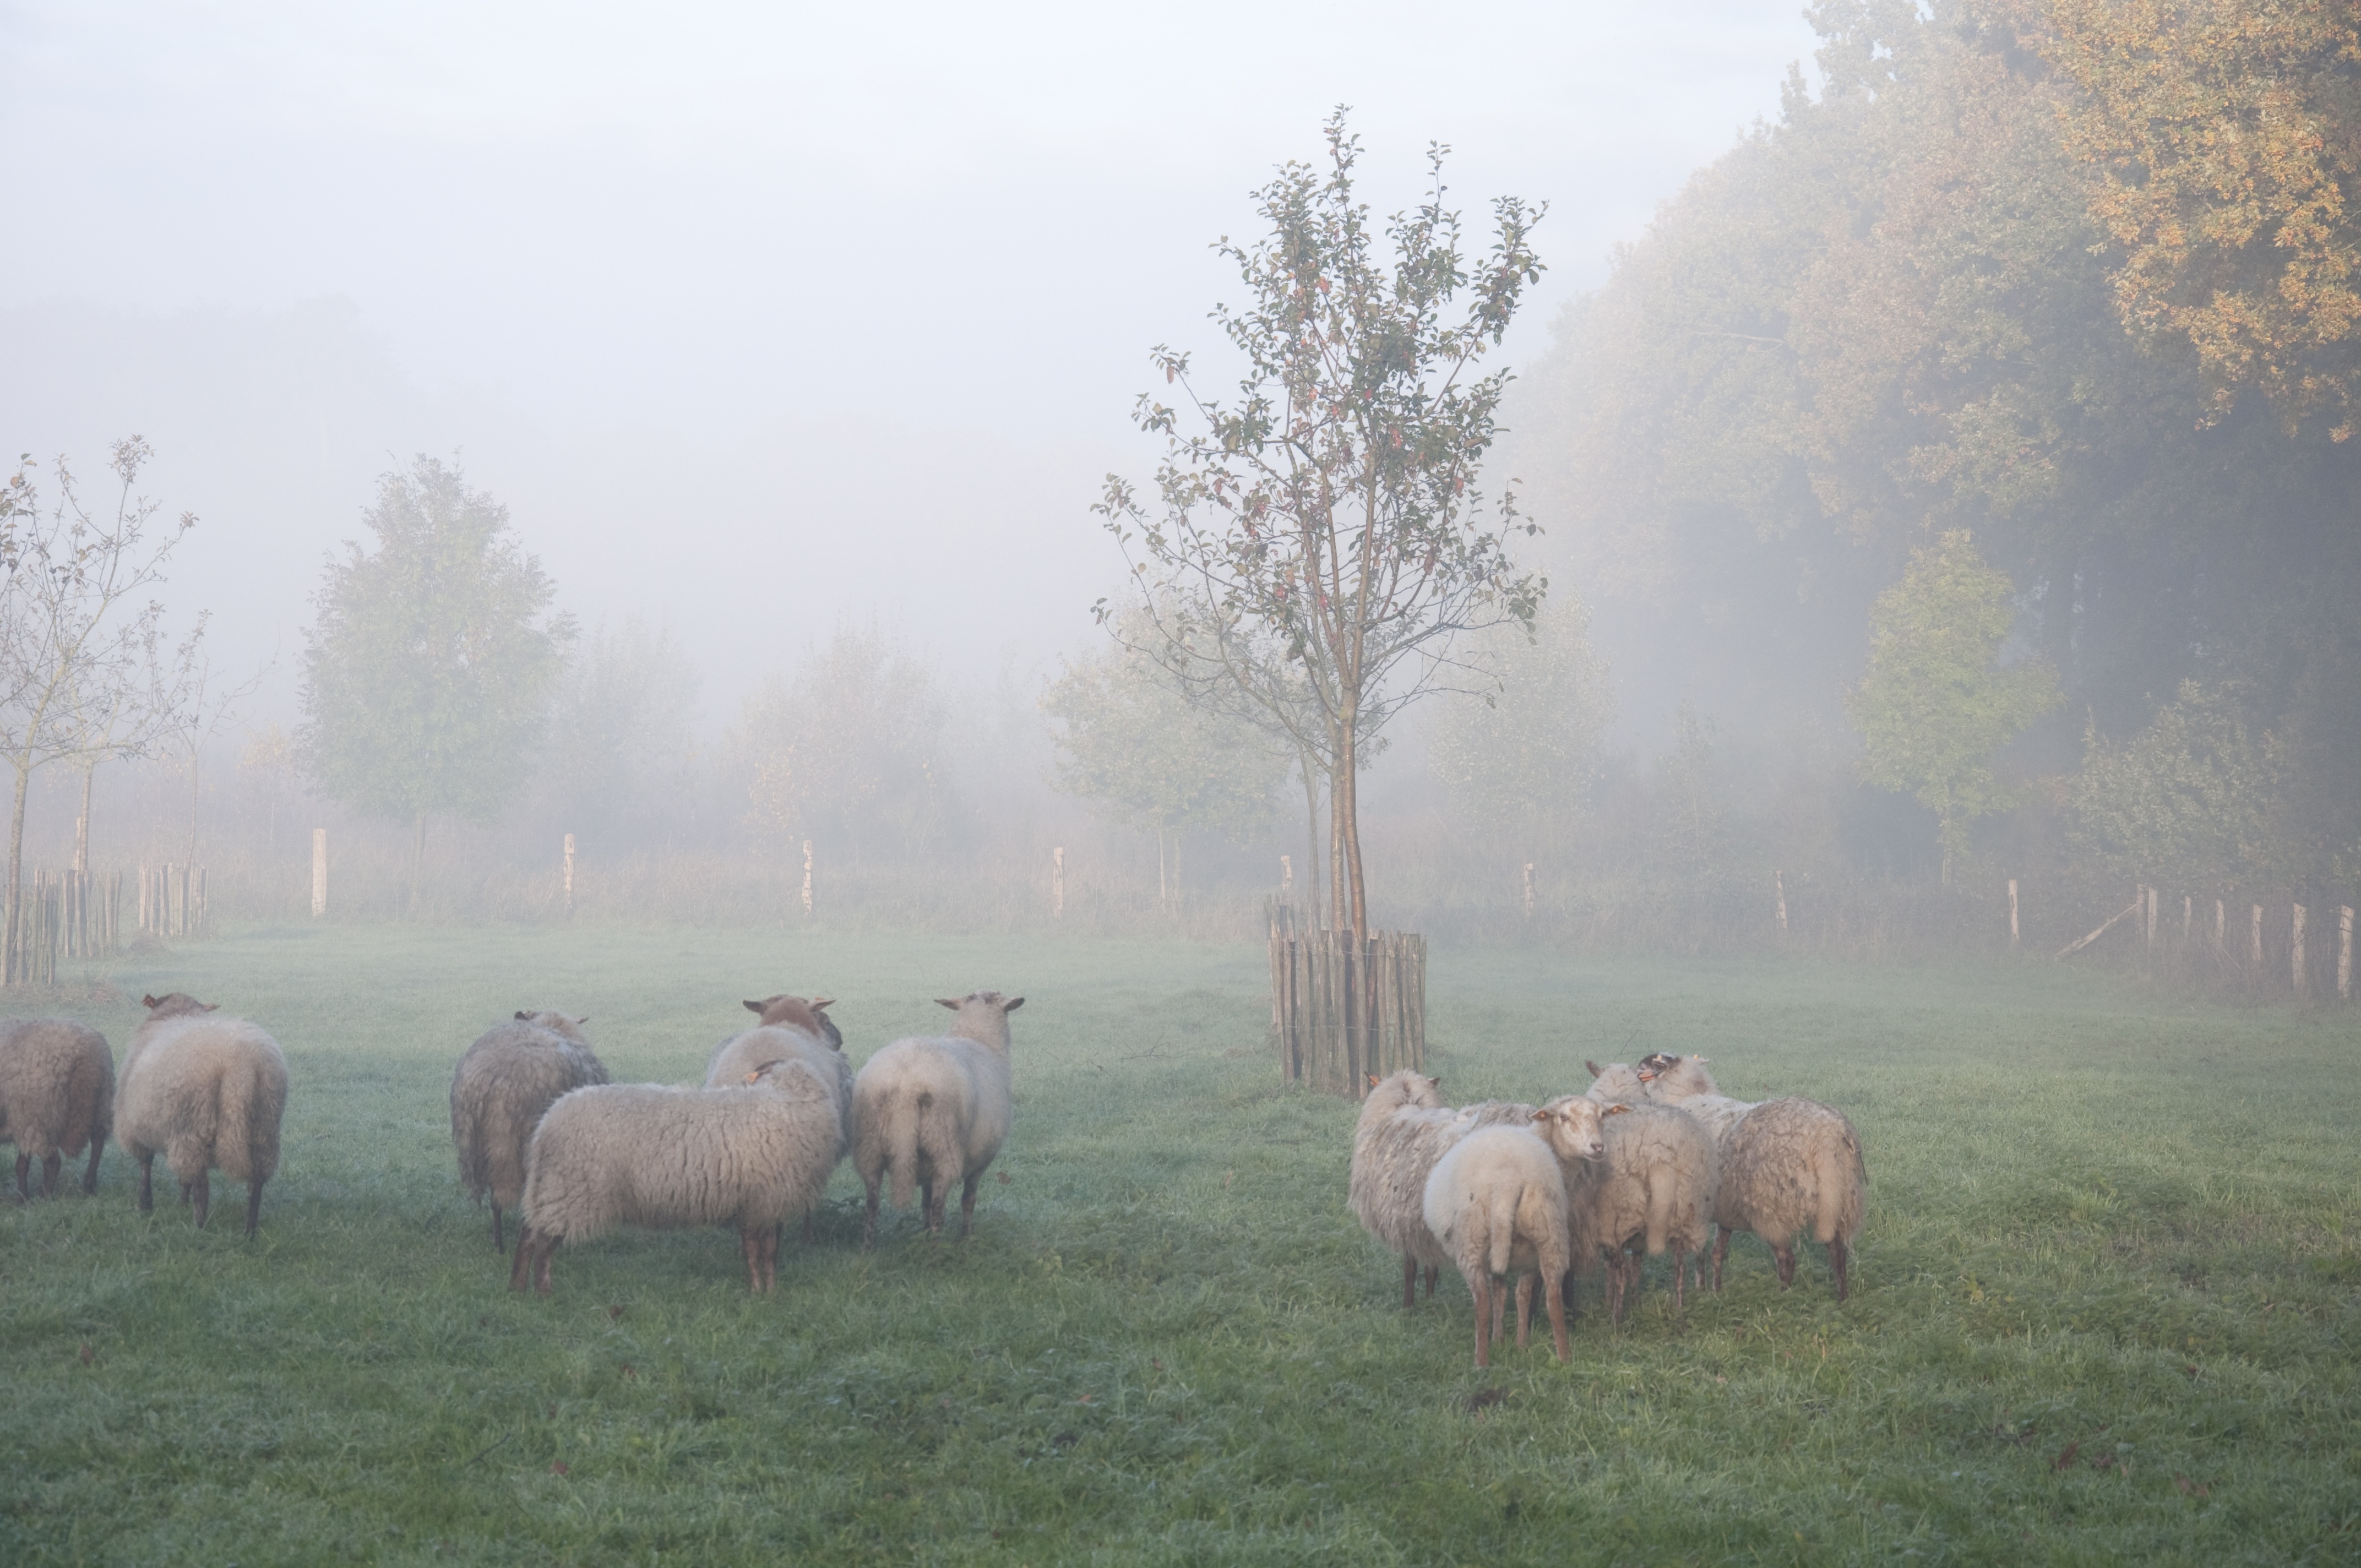
nature, grass, fog, mist, field, farm, meadow, prairie, morning, animal, wildlife, herd, pasture, grazing, sheep, autumn, weather, grassland, rural area, atmospheric phenomenon, cattle like mammal